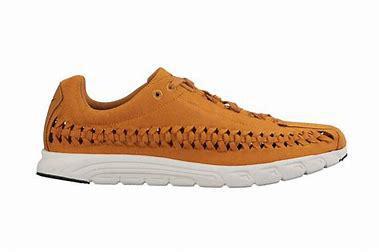
Brand: Nike
Model: Mayfly Woven